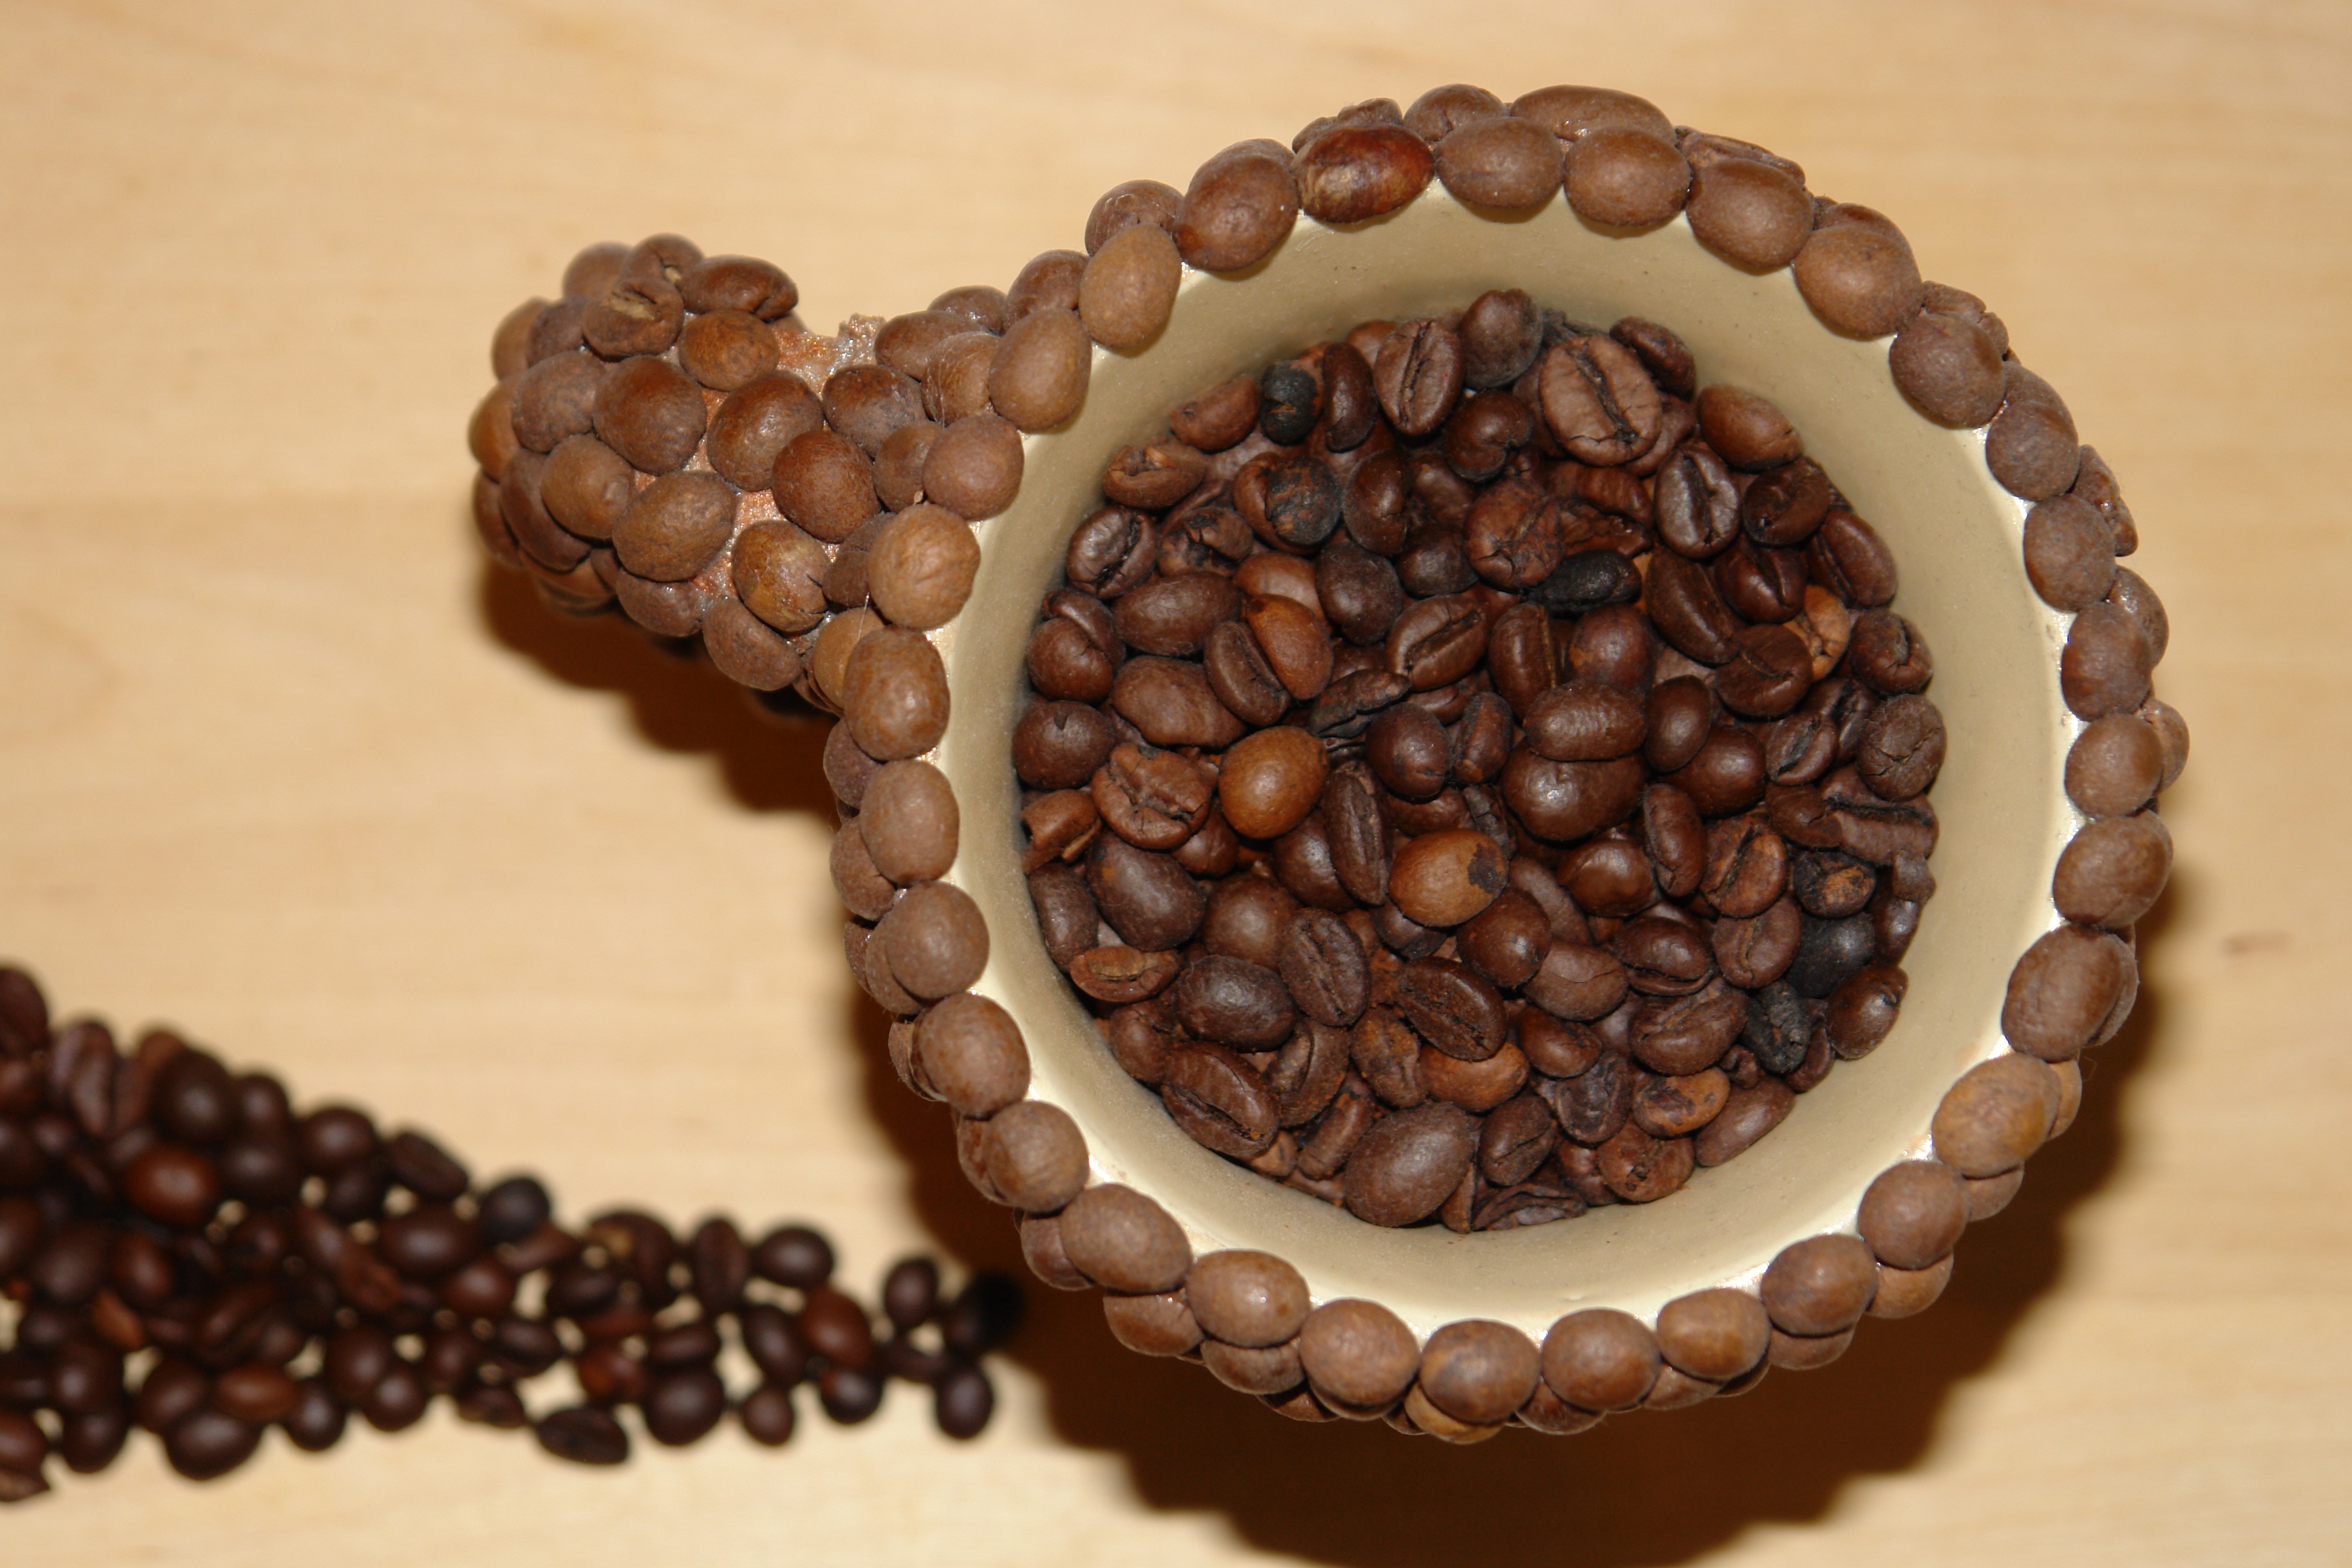
coffee, cup, food, produce, brown, drink, caffeine, art, comfort, warm evening